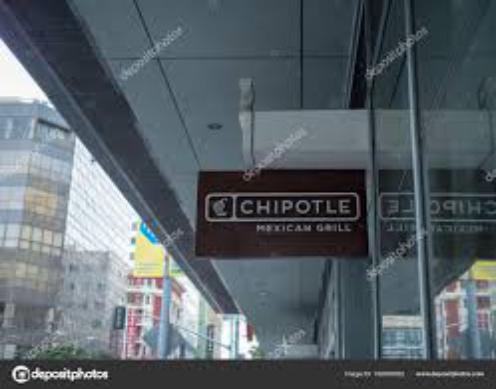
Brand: Chipotle Mexican Grill-2
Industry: Clothes